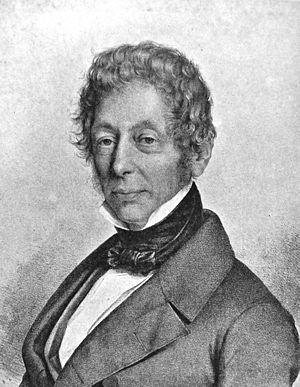
Johannes Carsten Hauch, né le 12 mai 1790 et mort le 4 mars 1872, est un romancier, poète et dramaturge danois.